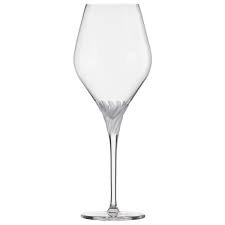
Waste category: glass